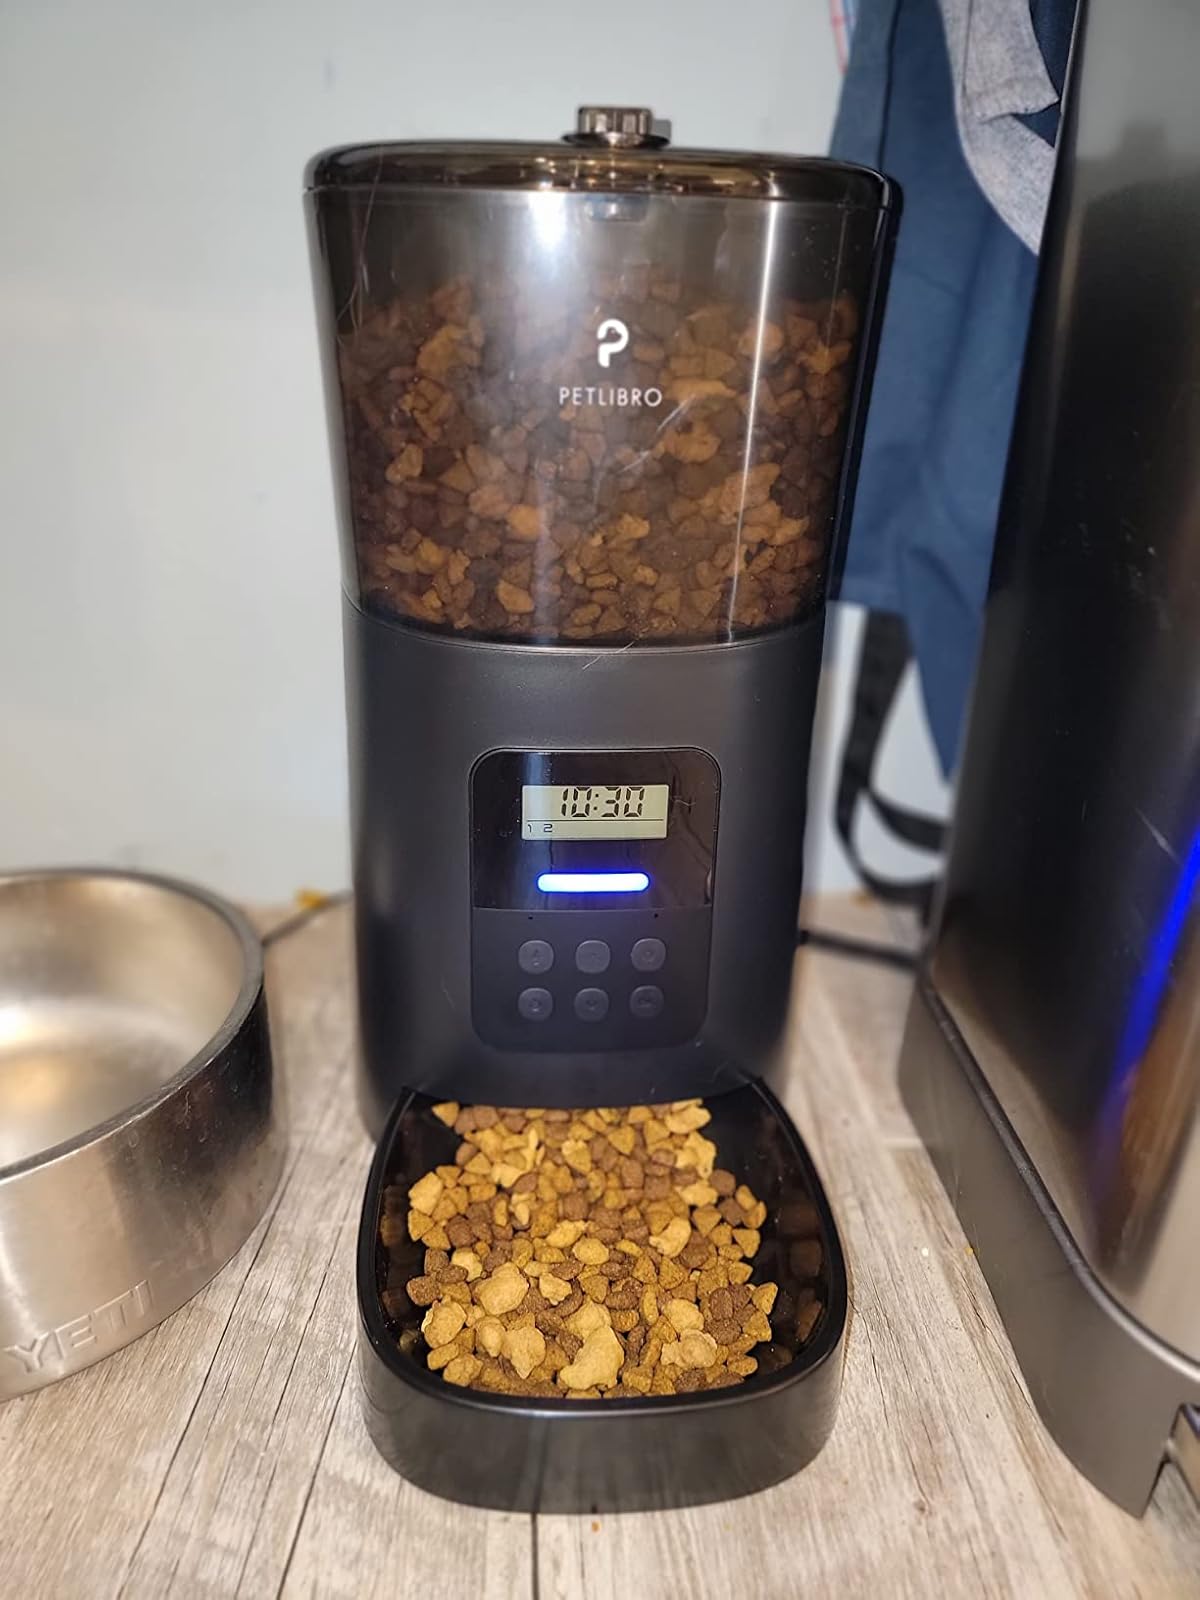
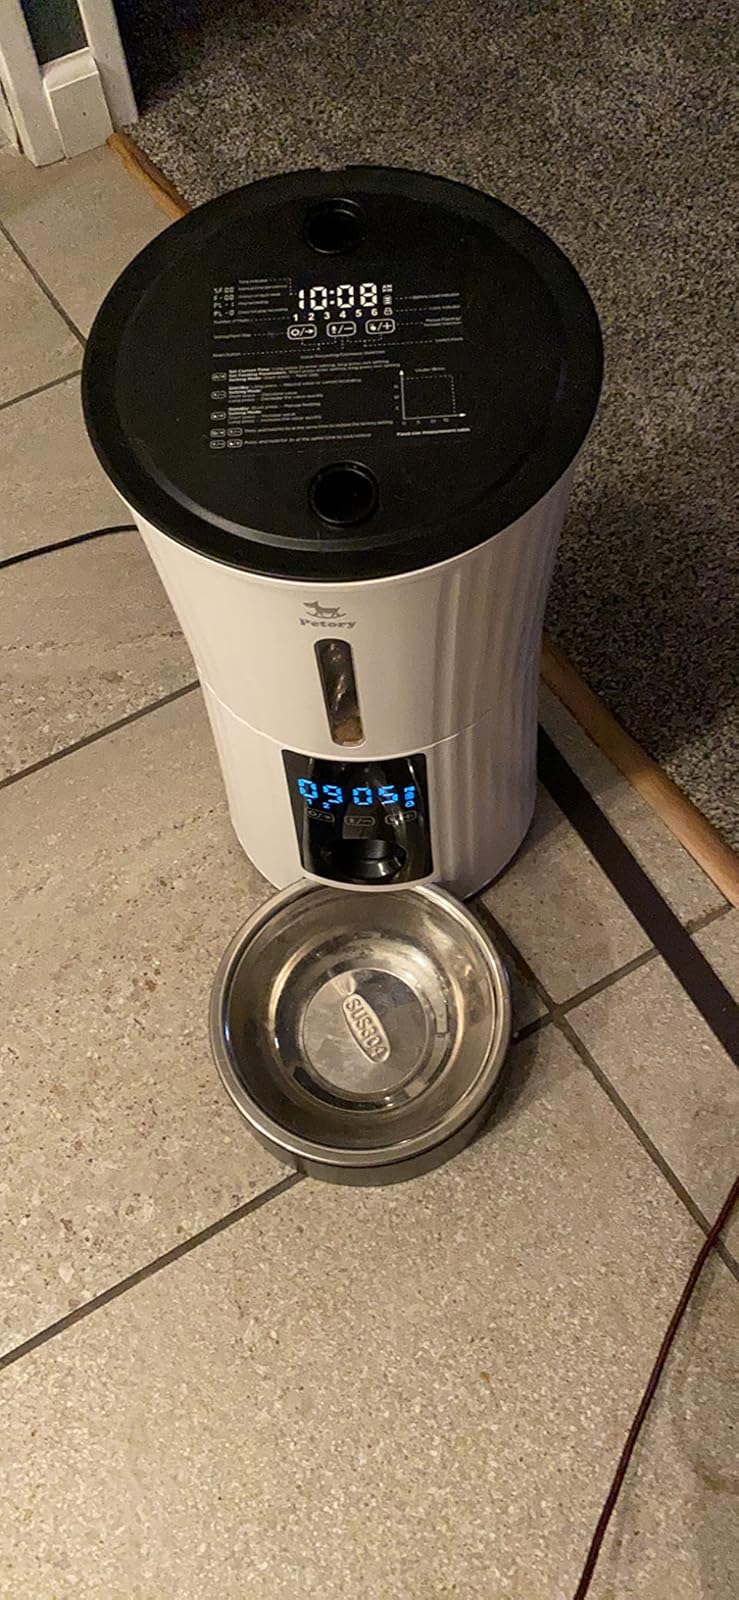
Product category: items_feeder
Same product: no